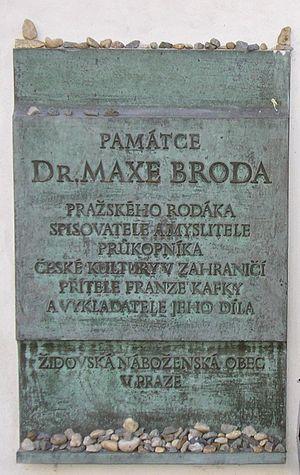
En face de la tombe de Franz Kafka (nouveau cimetière juif, Prague) il y a un mur avec une plaque en bronze qui commémore Max Brod (1884 - 1968), ami, biographe et éditeur de l'ouvre littéraire de Franz Kafka.
Max Brod est un écrivain et journaliste de langue allemande, né à Prague le 27 mai 1884, mort à Tel Aviv, Israël, le 20 décembre 1968.